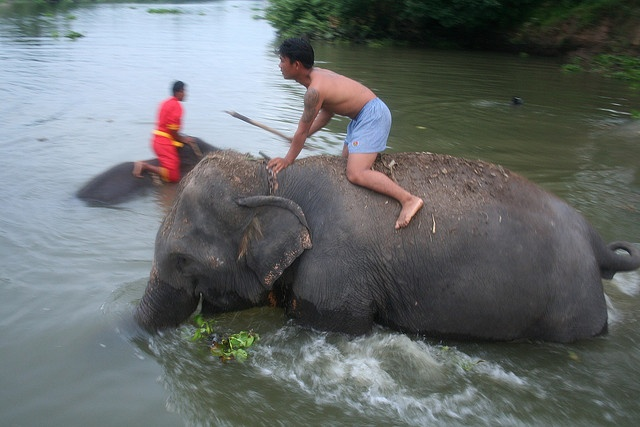
Two boys in the middle of  a river riding elephants.
Men riding on the backs of elephants in the river.
A man riding on the back of a elephant swimming in a river.
Two men ride elephants across a body of water.
Couple of guys riding on the backs of elephants in the river